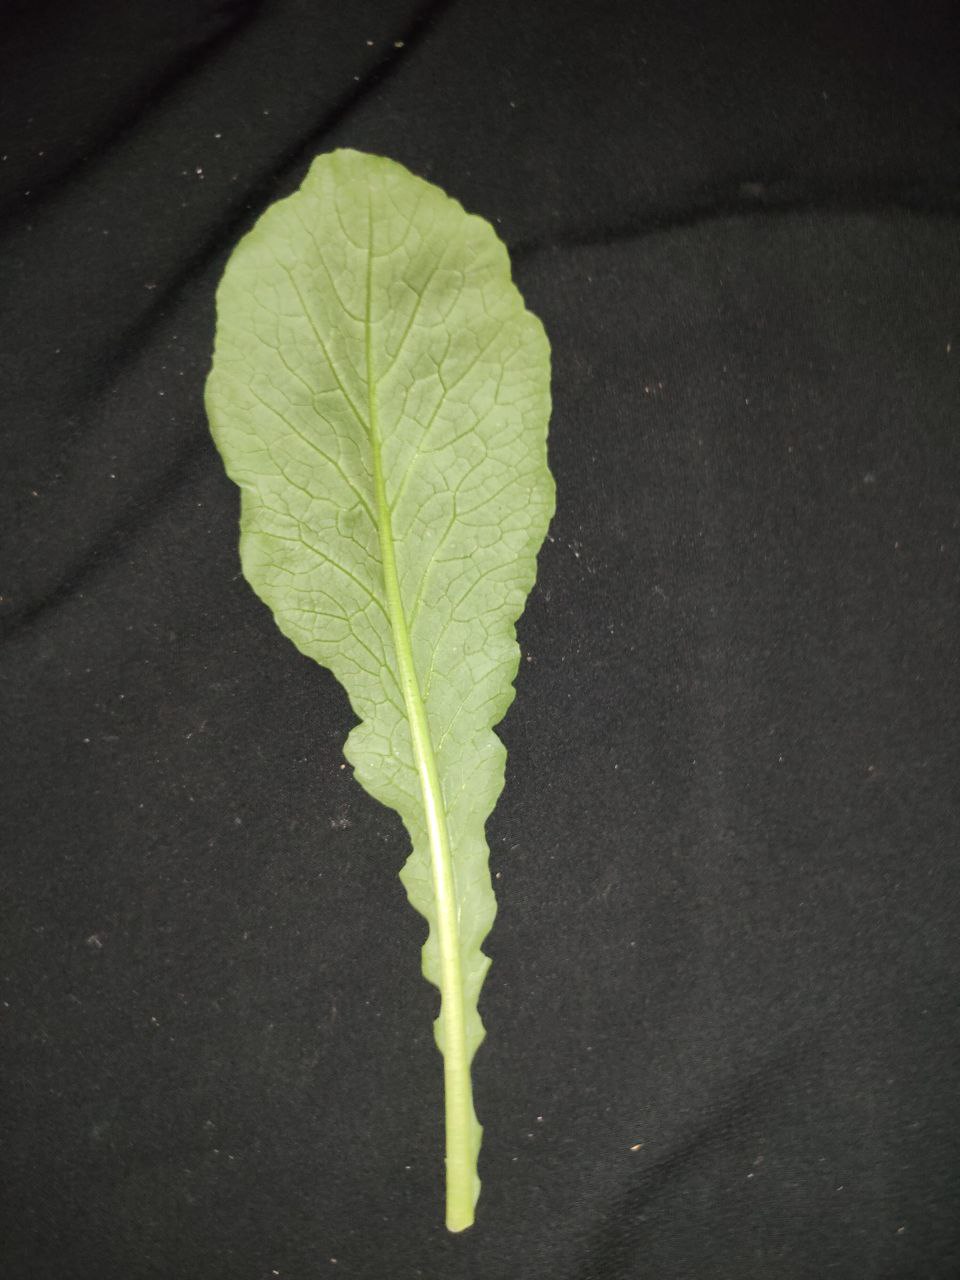
Label: Fresh leaf